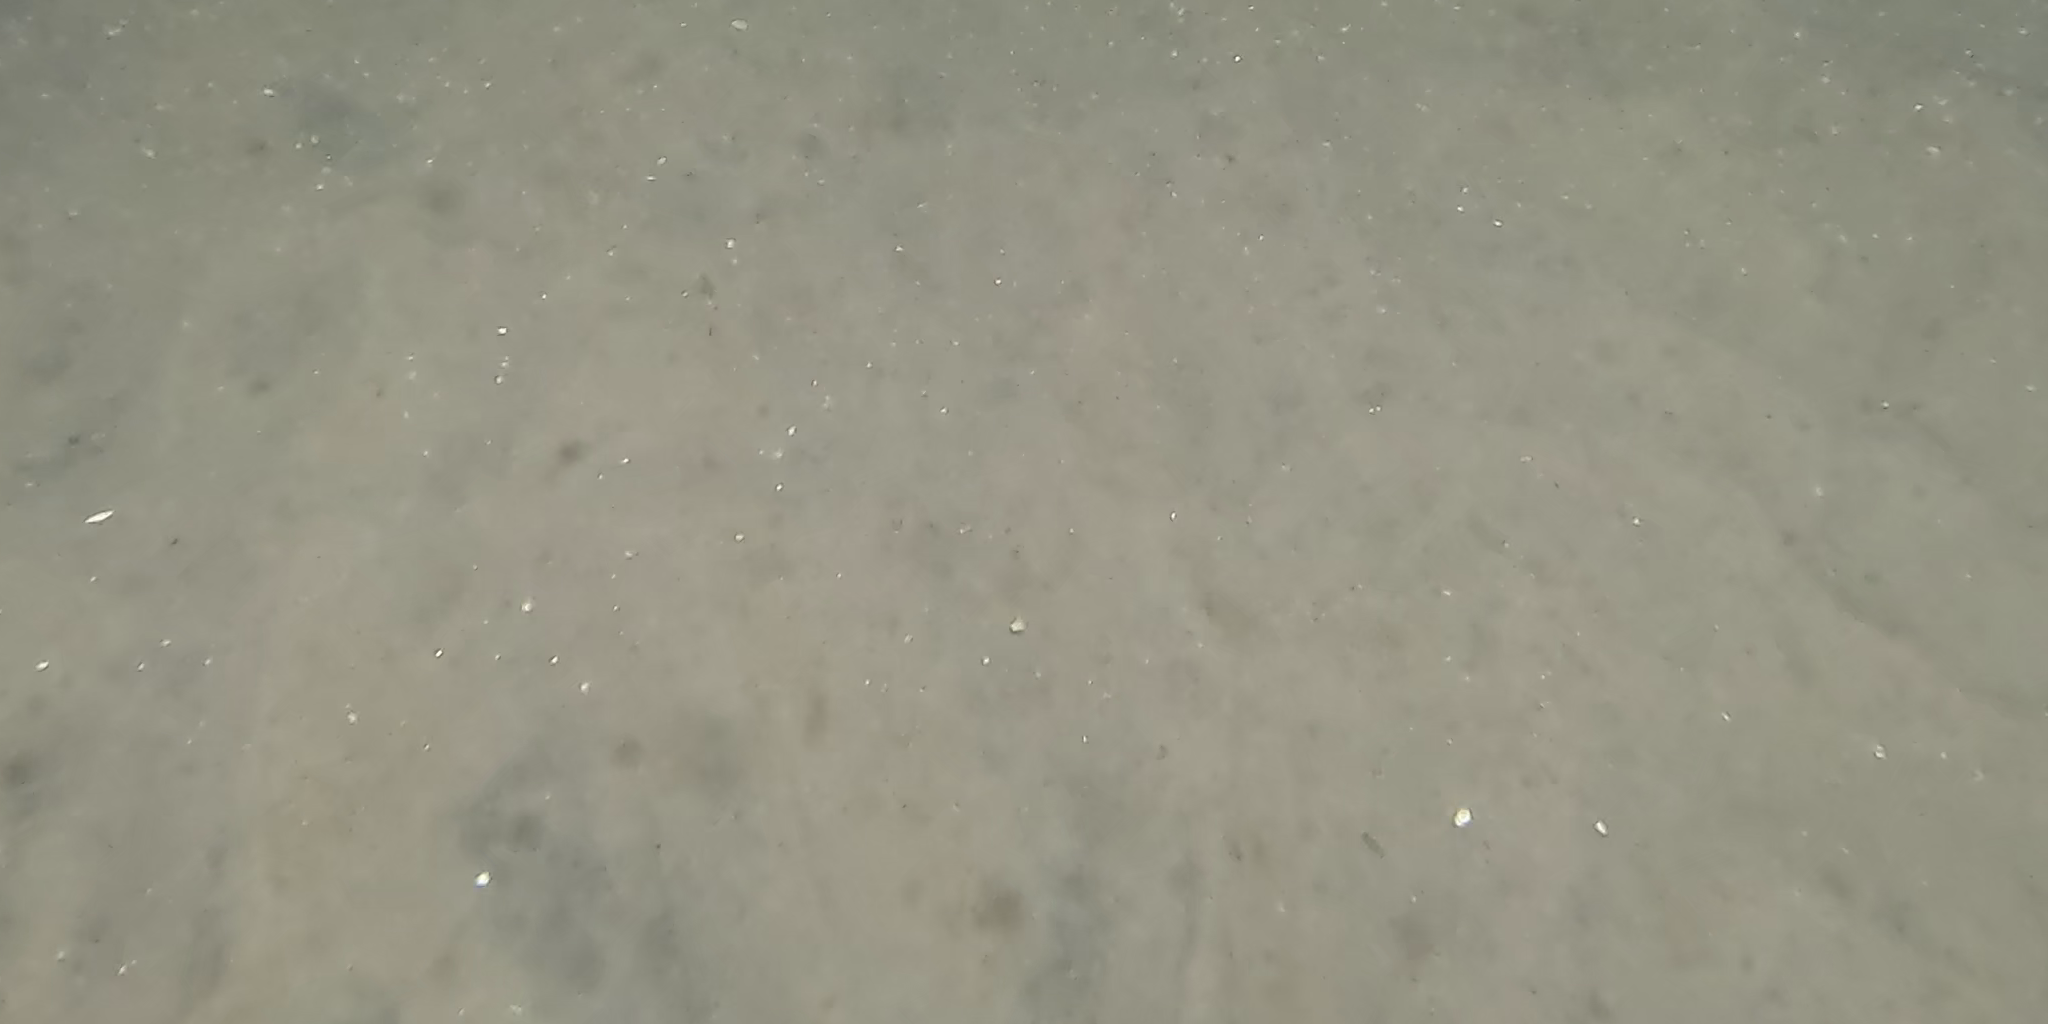
Seabed habitat: sand